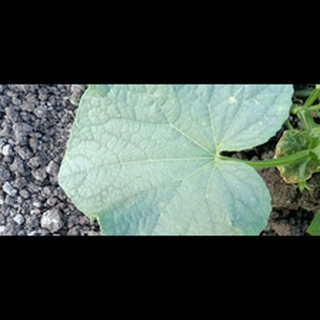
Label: healthy_cucumber